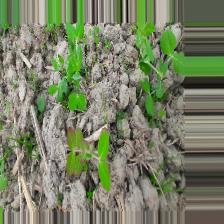
Label: Lentil Rust